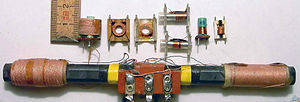
Transformator / Transformatorer i radioudstyr
HF spoler og transformatorer. Den nederste transformator er en kombineret langbølge- og mellembølge-transformator som bliver koblet som svingningskreds. Den fungerer også som antenne, da den kobler til LB og MB elektromagnetiske signaler via magnetisk kobling fordi ferritstaven ikke er lukket i en sluttet kurve.
Billede af HF spoler og transformatorer. Den nederste transformator er en kombineret langbølge- og mellembølge-transformator. Den fungerer også som antenne, da den kobler til LB og MB elektromagnetiske signaler via magnetisk kobling. Billedet er udgivet under GFDL.
En transformator, transformer eller trafo er et arrangement af mindst 2 magnetisk tæt koblede spoler, hvoraf mindst én fødes med vekselstrøm med en vis strømstyrke og spænding – og resten leverer en vekselstrøm ved en anden strømstyrke og spænding. Transformatorer designes til at have en høj virkningsgrad.